François M'Pelé

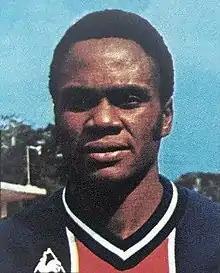
M'Pelé with Paris Saint-Germain in 1978

François M'Pelé (born 13 July 1947) is a Congolese former professional footballer who played as a forward. In 2006, he was selected by CAF as one of the best 200 African football players of the last 50 years.